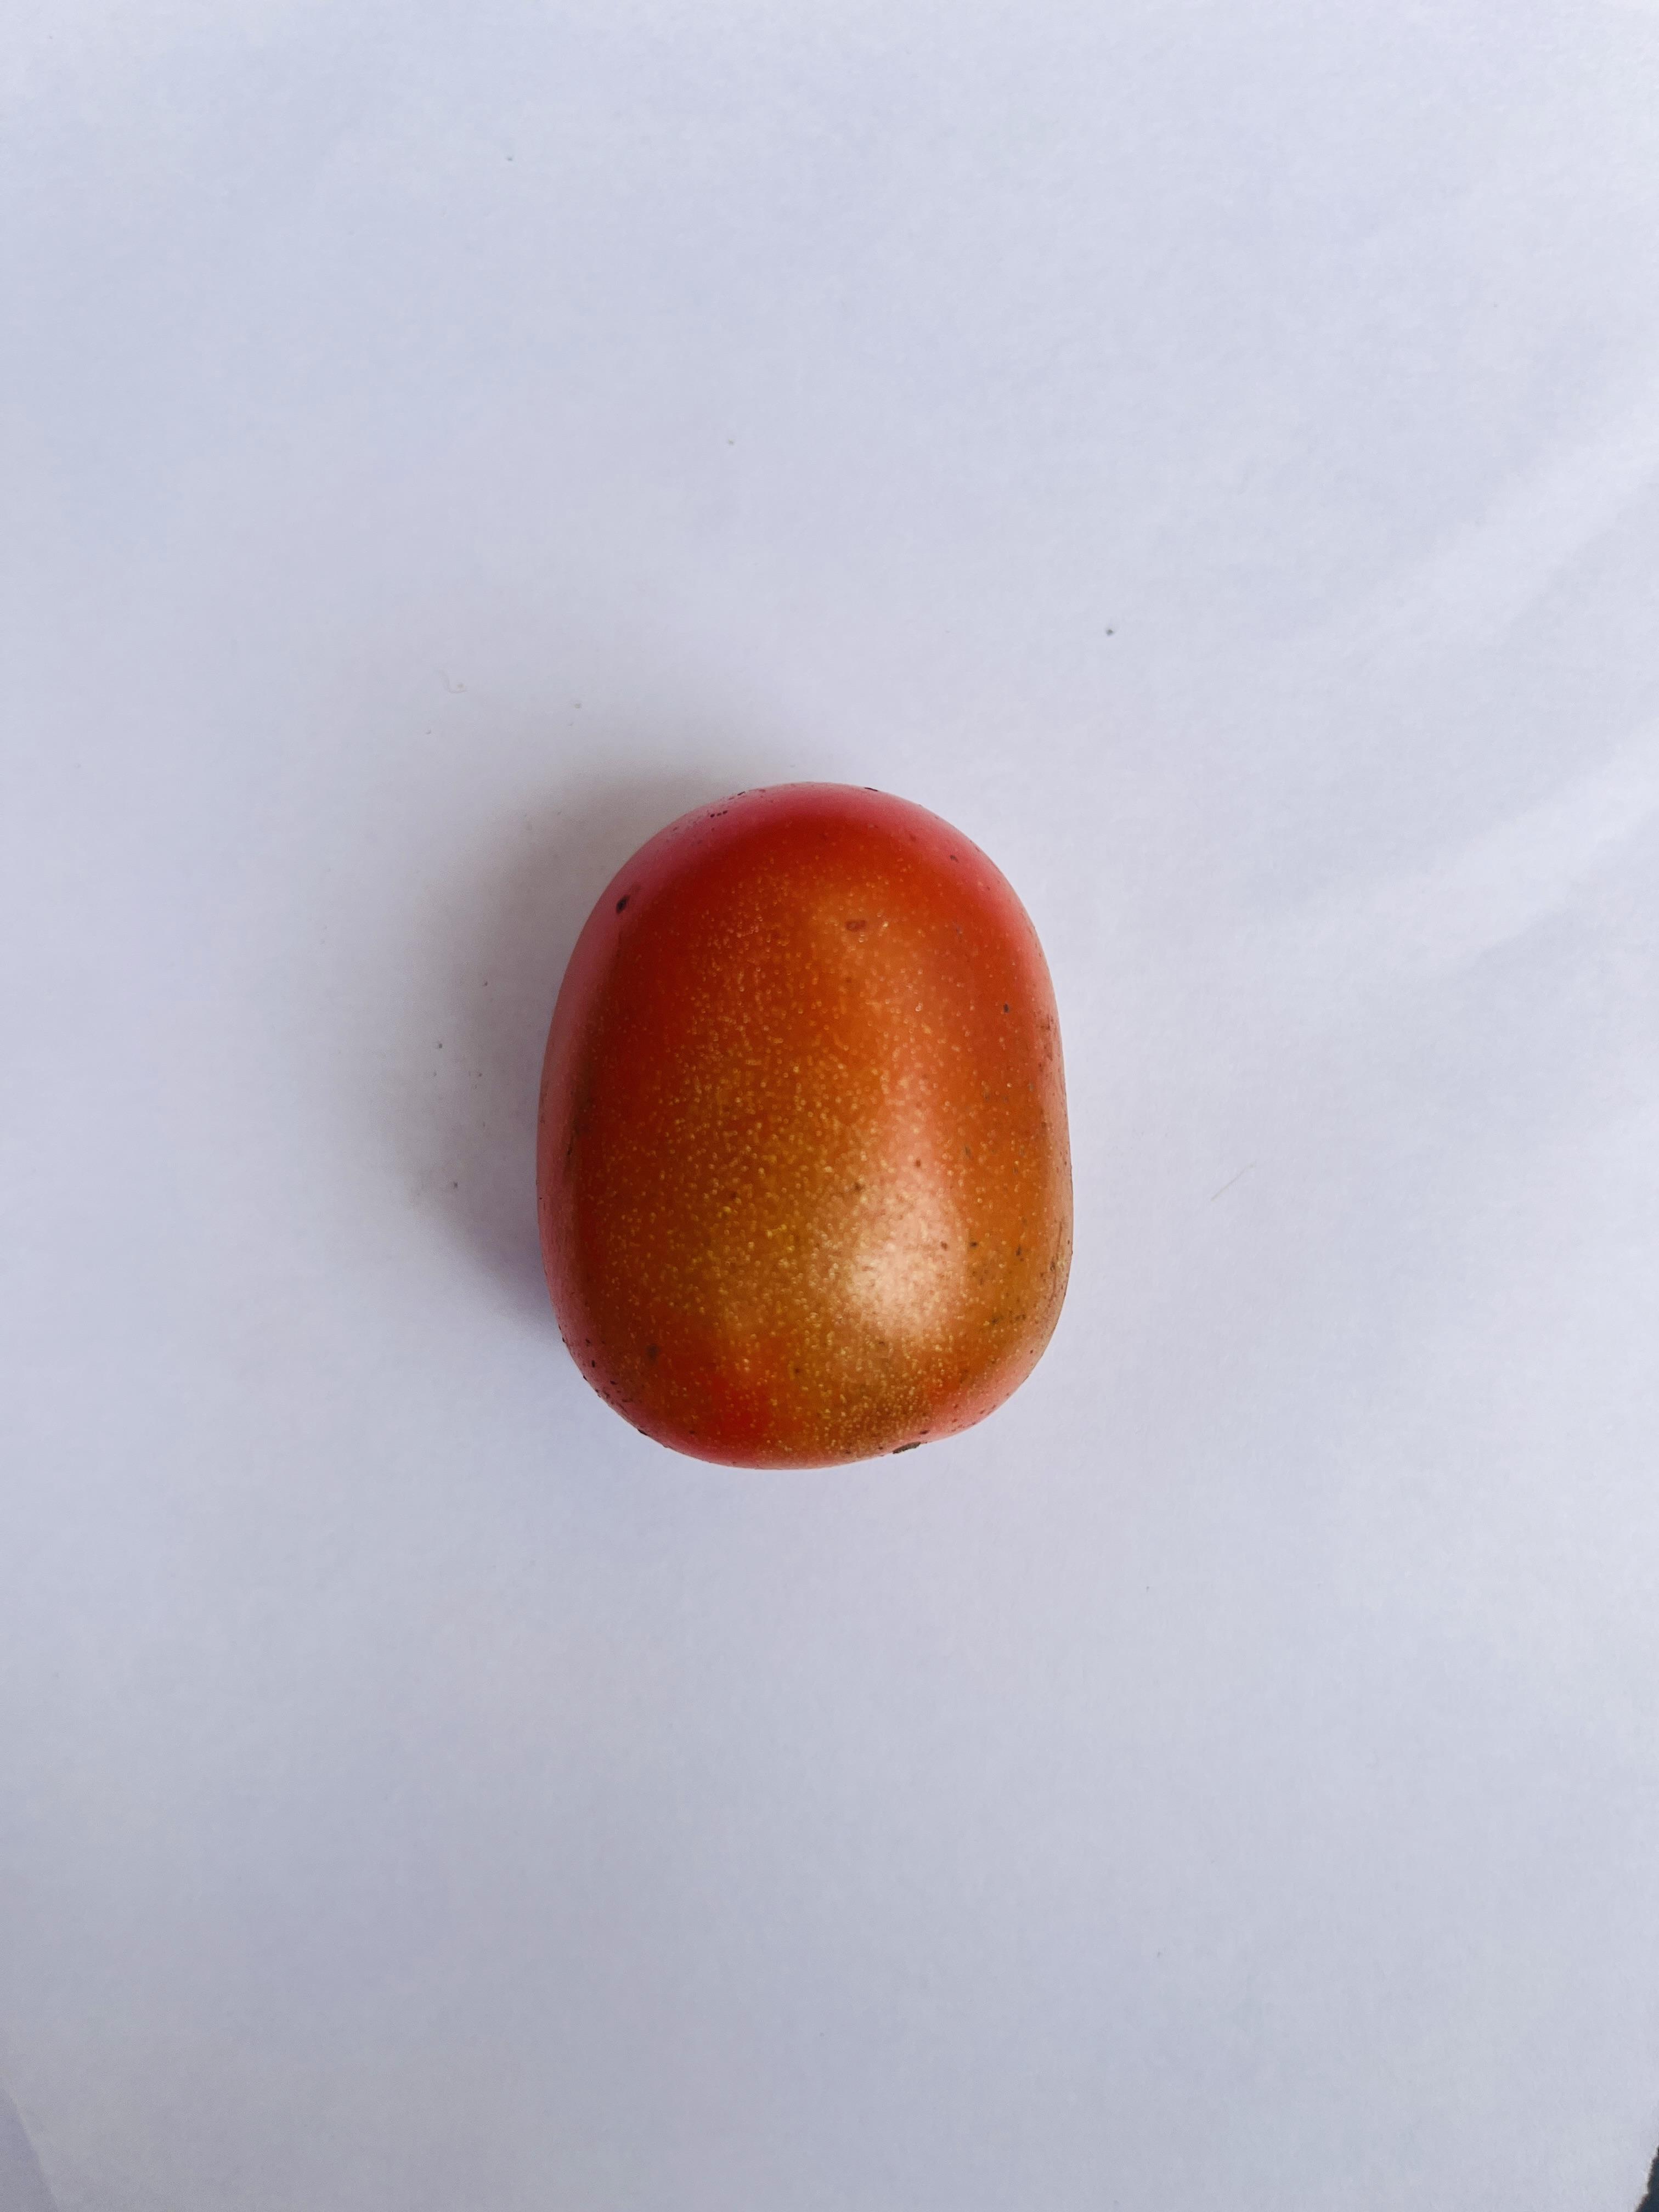
Label: Tomato